Ultralight aircraft in the United States

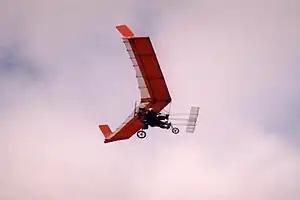
Pterodactyl Ascender ultralight vehicle

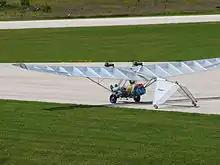
An Ultraflight Lazair

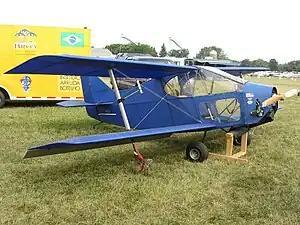
Sorrell Hiperlight

Ultralight aircraft in the United States are not considered to be light-sport aircraft, are not regulated as aircraft, and are exempt from aircraft rules by the FAA. Instead, they are treated as powersport items and have to follow their own ruleset, FAR-103, which is the most compact aviation regulation in existence.